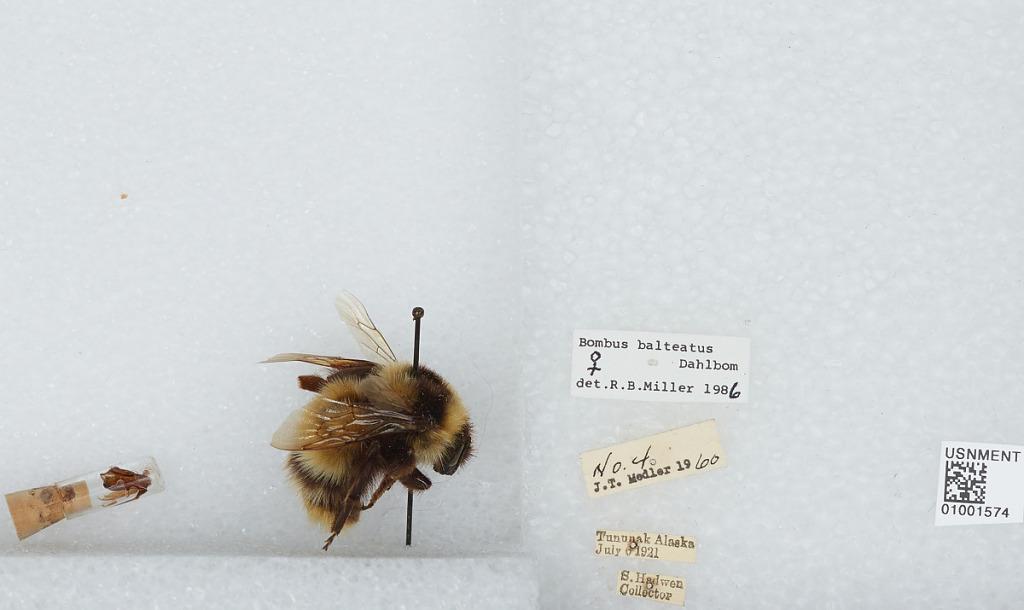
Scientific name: Bombus (Alpinobombus) balteatus Dahlbom
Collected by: S. Hadwen
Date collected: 1921-7-6
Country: United States
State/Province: Alaska
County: Bethel
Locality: Tununak
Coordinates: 60.5806, -165.259
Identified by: Miller, R. B.